Lin Biao

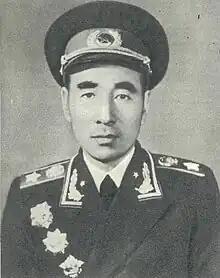
Official portrait, 1955

Lin Biao (5 December 1907 – 13 September 1971) was a Chinese politician and Marshal of the People's Republic of China who was pivotal in the Communist victory during the Chinese Civil War, especially in Northeast China from 1946 to 1949. Lin was the general who commanded the decisive Liaoshen and Pingjin campaigns, in which he co-led the Manchurian Field Army to victory and led the People's Liberation Army into Beijing. He crossed the Yangtze River in 1949, decisively defeated the Kuomintang and took control of the coastal provinces in Southeast China. He ranked third among the Ten Marshals. Zhu De and Peng Dehuai were considered senior to Lin, and Lin ranked directly ahead of He Long and Liu Bocheng.